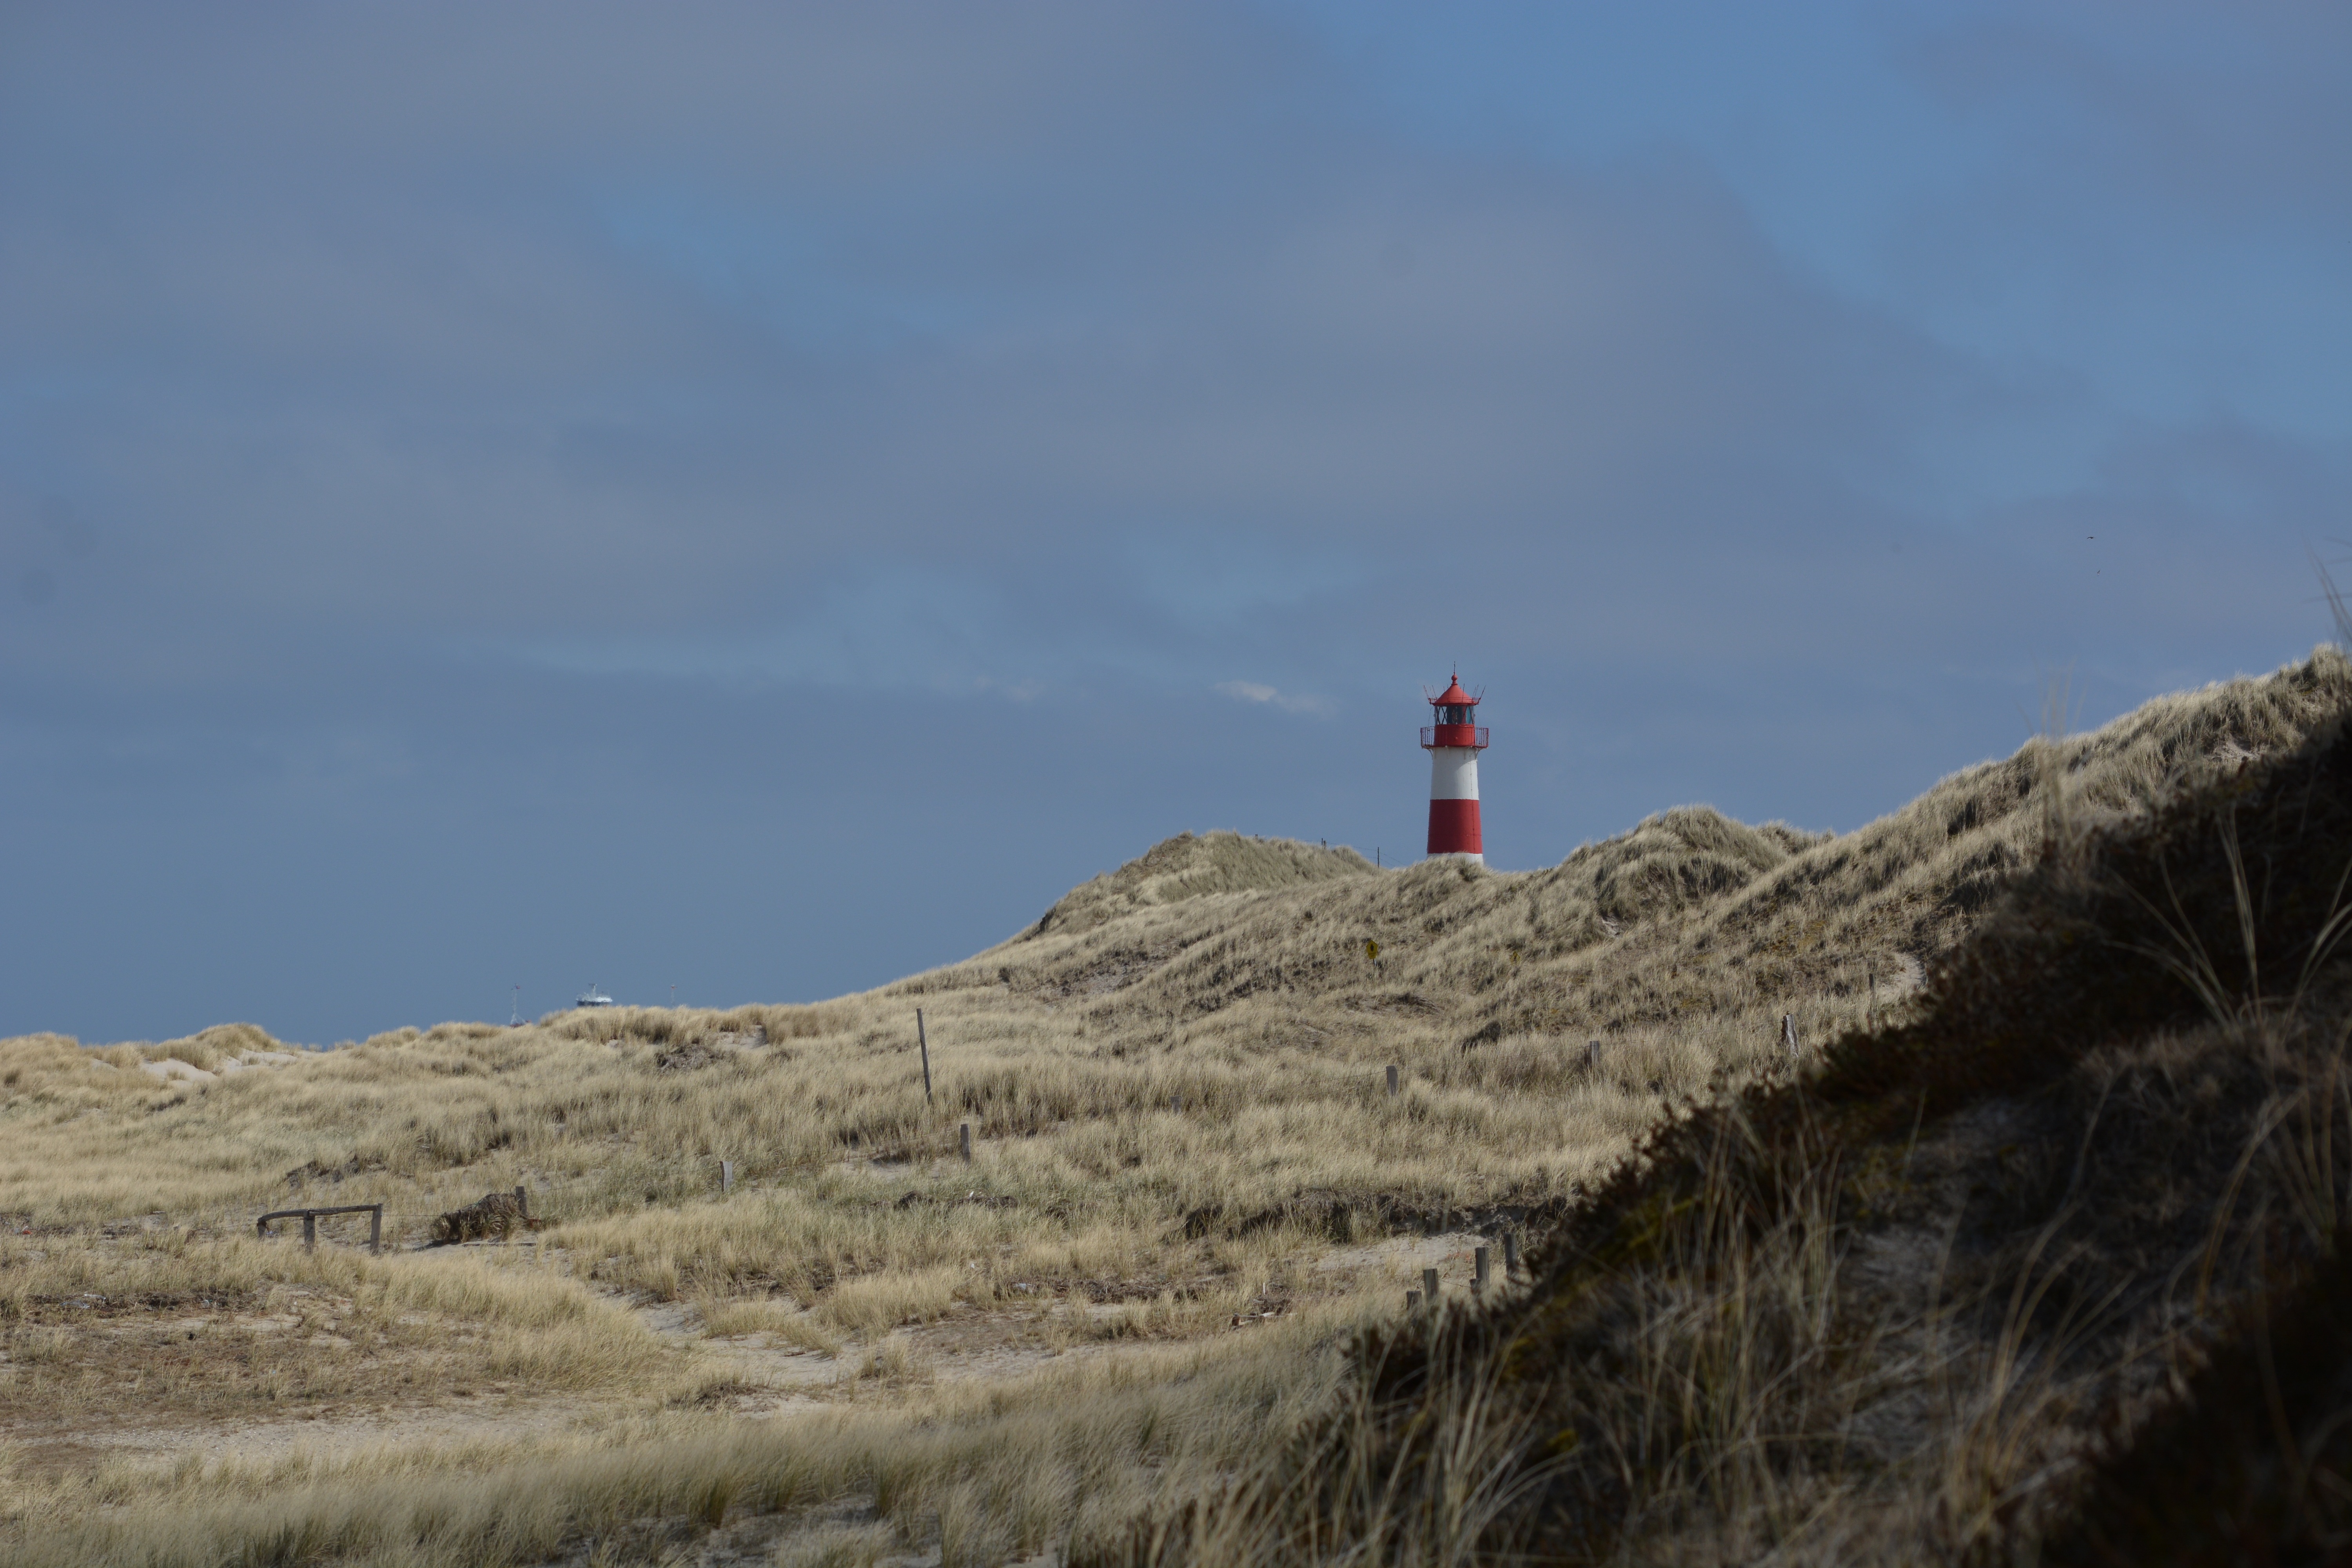
sea, coast, mountain, lighthouse, hill, wind, cliff, tower, holiday, terrain, ridge, summit, dunes, clouds, maritime, landform, sylt, natural environment, mountainous landforms